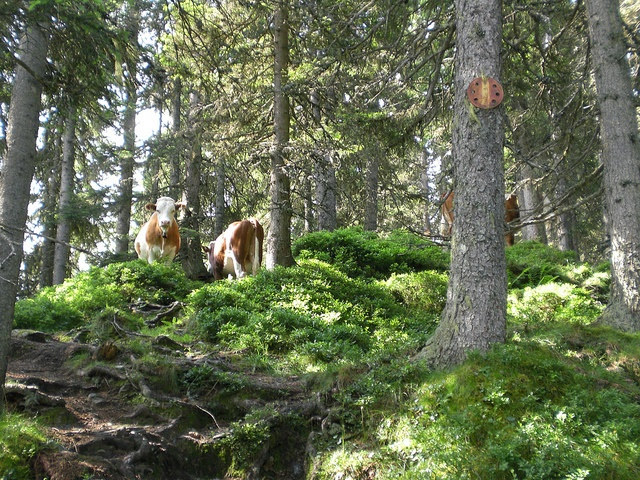
Several cows graze on grass on a hill in the forest.
A picture of some cows and many trees.
A couple of cows standing in a tree filled forest.
two brown and white cows in a forest
two cows looking out over the cliff in a wooded woods area